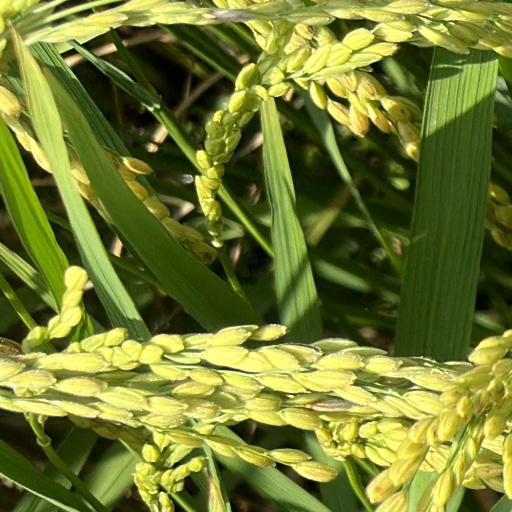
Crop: rice